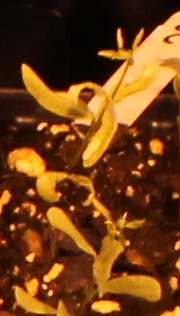
Label: Lentil